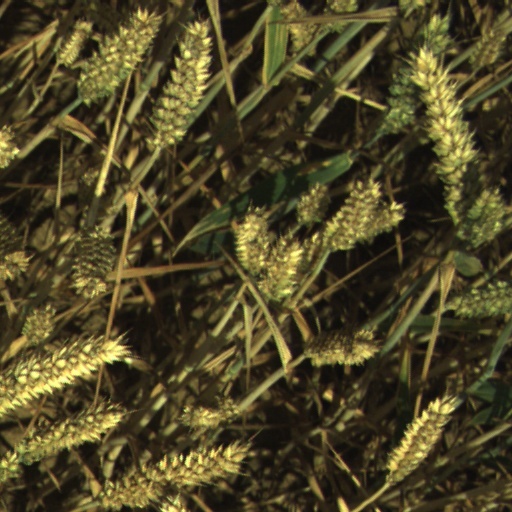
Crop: wheat